Melvyn Richardson

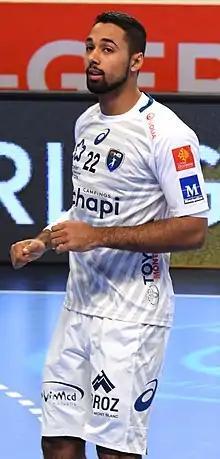
Richardson in 2018

Melvyn Richardson (born 31 January 1997) is a French professional handball player for FC Barcelona and the French national team.